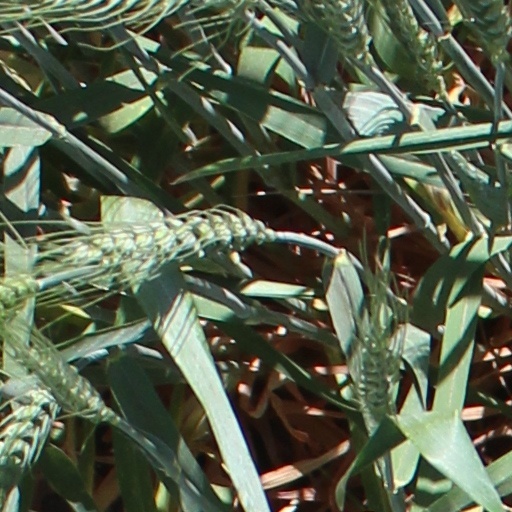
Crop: wheat